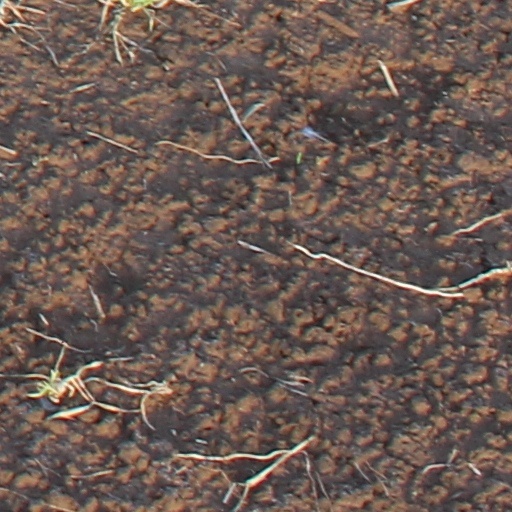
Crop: wheat